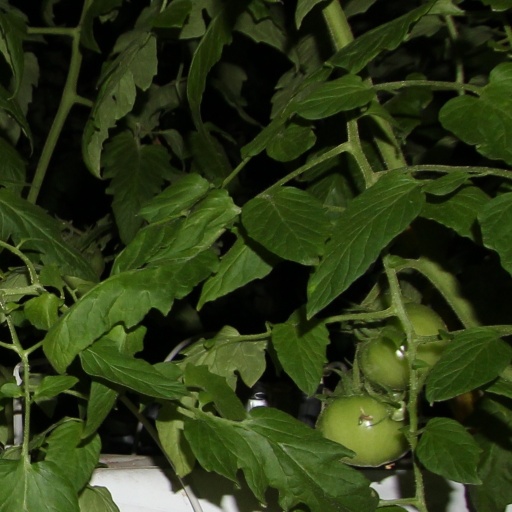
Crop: tomato